Friday Harbor, Washington

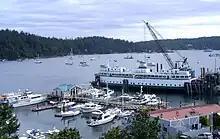
A passenger ferry at Friday Harbor's dock

In 1845 the Hudson's Bay Company laid claim to San Juan Island. In 1850 they built a salmon curing station. A few years later they started a sheep farm.